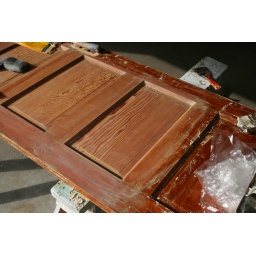
The bathroom woodwork had 60 years of paint. This is the bathroom door in the process of being stripped.